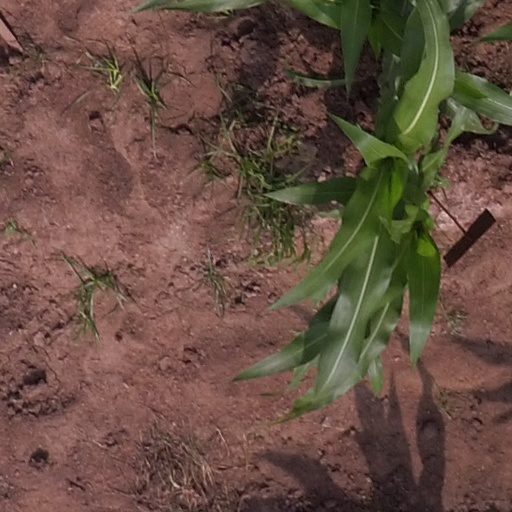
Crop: maize; corn